Sumbawa Besar

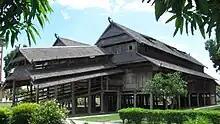
The "Isatana Dalam Loka", former residence of the Sultan of Sumbawa

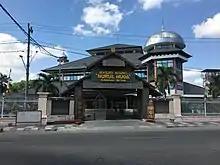
The Great Mosque of Sumbawa Besar

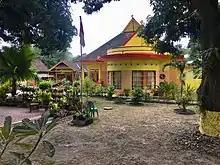
The Dutch colonial era "Balai Kuning"

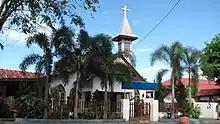
The Dutch Reformed Church

The former palace of the sultan, the "Istana Dalam Loka", was built in 1885 with 99 columns, and without the use of a single nail; well-known Sultan Jalaludin III reigned in the area from 1883-1893. The palace, renovated in the 1980s, is today used for various cultural events.